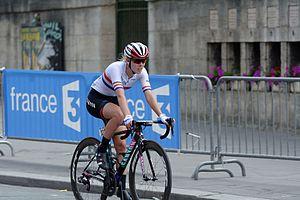
La Saison 2016 de l'équipe Canyon-SRAM Racing est la quinzième de la formation si on considère que la structure remonte à la T-Mobile de 2002. En effet, l'équipe connait des changements organisationnels : Ronny Lauke déjà directeur sportif depuis 2008, en devient également directeur général à la place de Kristy Scrymgeour. Au niveau du recrutement, la championne italienne Elena Cecchini ainsi que les Américaines Hannah Barnes et Alexis Ryan rejoignent l'équipe, tandis que Karol-Ann Canuel, Élise Delzenne, Loren Rowney et Tayler Wiles la quittent.